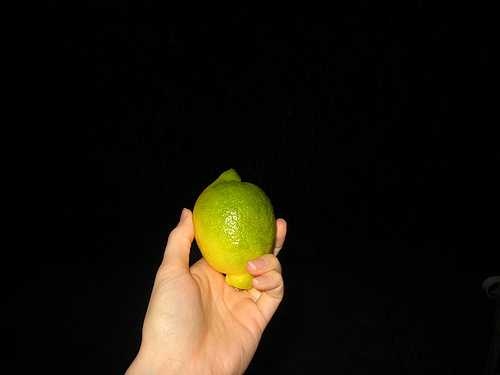
Label: Lemon